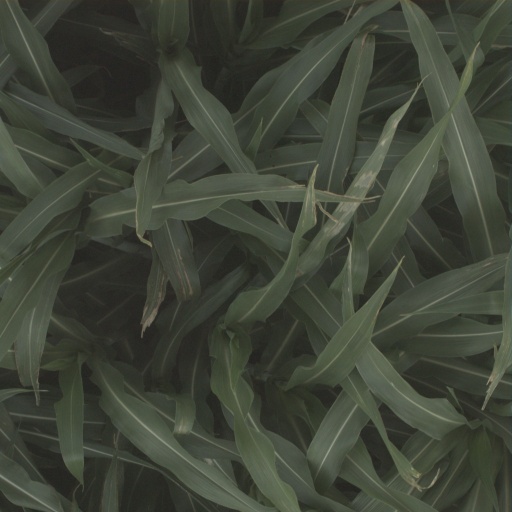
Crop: sorghum